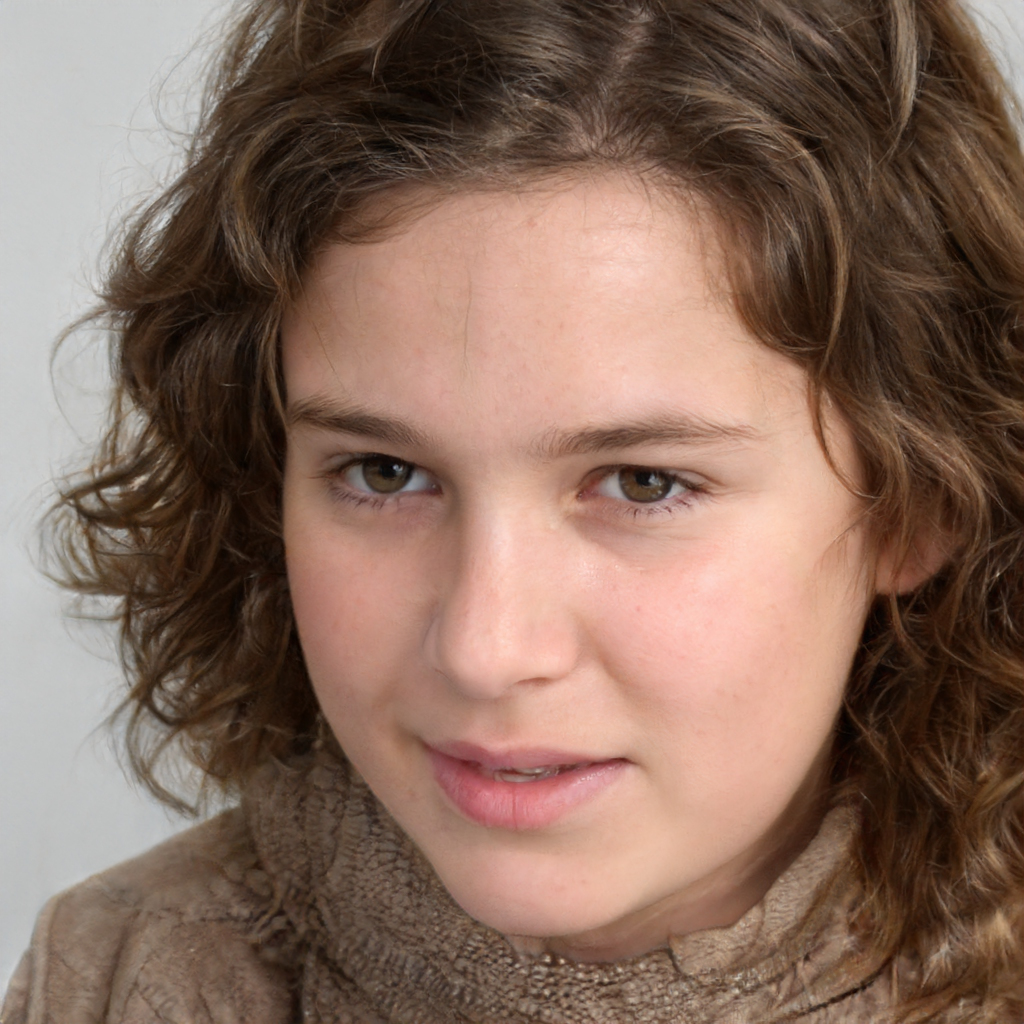
Gender: Female